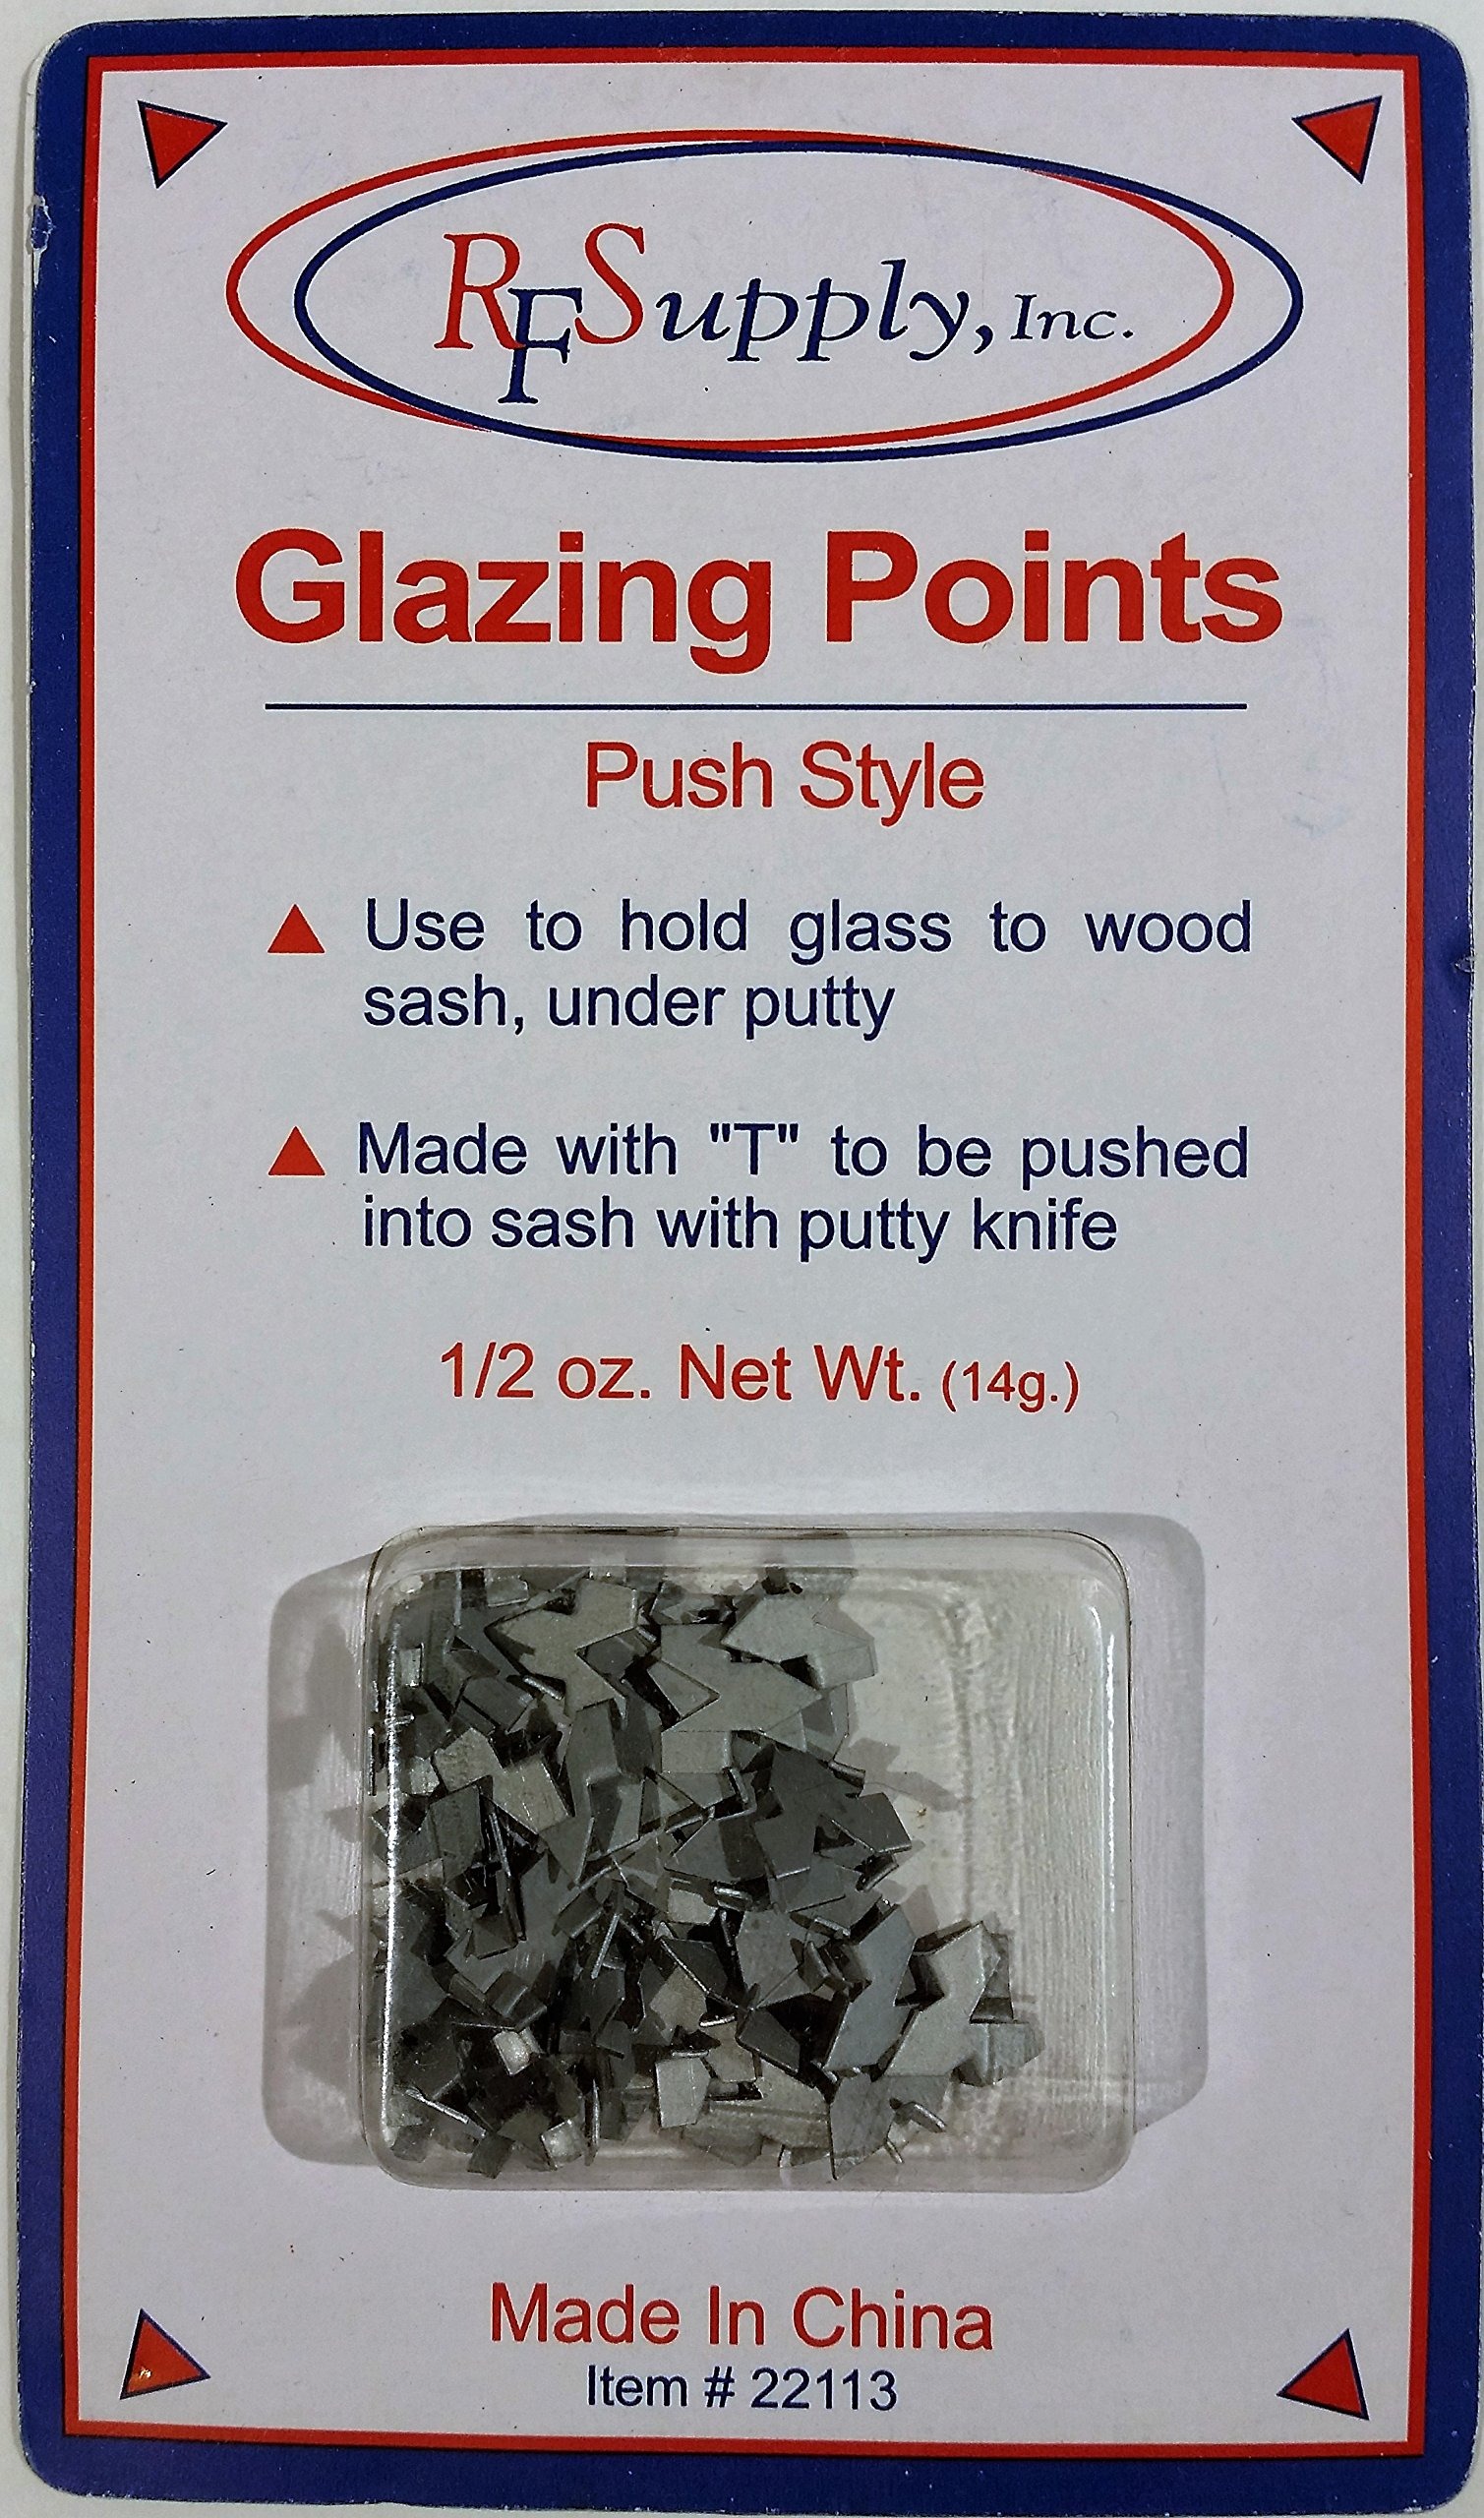
Item Name: RF Supply Glazing Points (0.5 oz. Pack)
Bullet Point 1: Use to Hold Glass to Wod Under Putty
Bullet Point 2: T-Shape
Bullet Point 3: Push Into a Sash with a Putty Knife
Bullet Point 4: Made in USA
Product Description: Use the RF SUPPLY Glazing Points (0.5 oz. Pack) under putty to hold glass to a wood sash. These glazing points feature a T-shape, so you can easily push them into a sash with a putty knife.
Value: nan
Unit: None

Price: 3.48